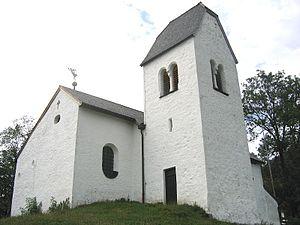
L'abbaye Saint-Pierre sur Madron est une ancienne abbaye bénédictine sur le Kleiner Madron près de Flintsbach am Inn, dans le Land de Bavière et l'archidiocèse de Munich et Freising.